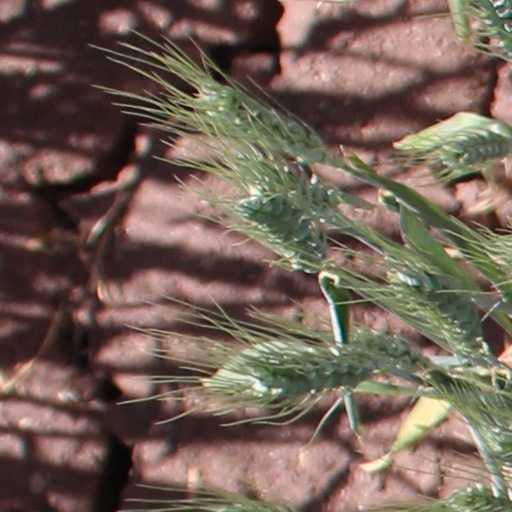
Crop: wheat